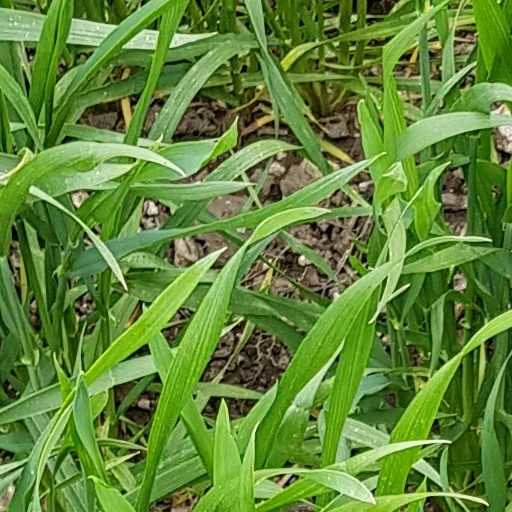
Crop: wheat